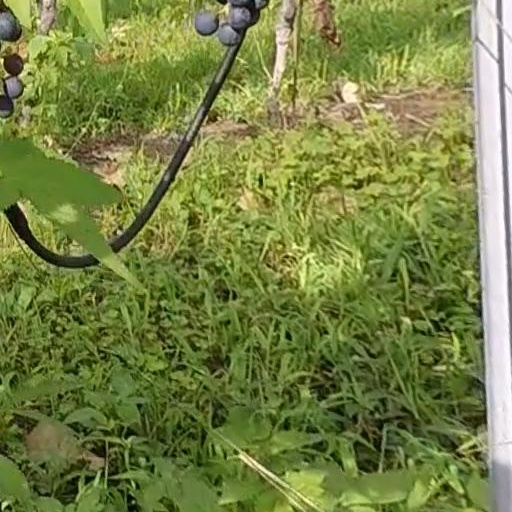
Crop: grape